Von Economo neuron

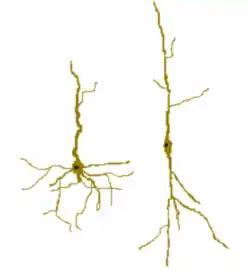
Cartoon of a normal pyramidal cell (left) compared with a von Economo cell (right)

Von Economo neurons, also called spindle neurons, are a specific class of mammalian cortical neurons characterized by a large spindle-shaped soma (or body) gradually tapering into a single apical axon (the ramification that "transmits" signals) in one direction, with only a single dendrite (the ramification that "receives" signals) facing opposite. Other cortical neurons tend to have many dendrites, and the bipolar-shaped morphology of von Economo neurons is unique here.